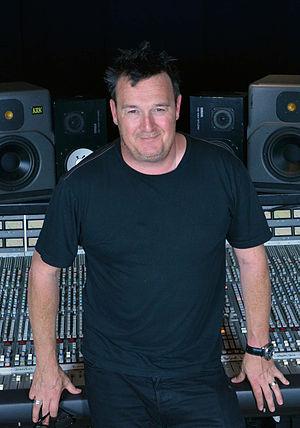
Mark Stent dit Spike Stent', né le 3 août 1965 à Alton en Angleterre, est un ingénieur du son et réalisateur britannique. Il a notamment travaillé avec de nombreux artistes internationaux tels que Madonna, Paul McCartney, Lady Gaga, U2, Beyoncé, Björk, Depeche Mode, Spice Girls, Coldplay, Muse, Lily Allen, Gwen Stefani, No Doubt, Usher, Linkin Park, Maroon 5, Yeah Yeah Yeahs, Oasis, Keane, Massive Attack et Bastille.